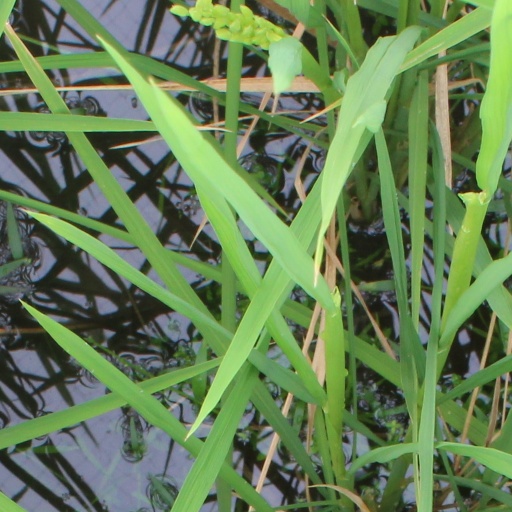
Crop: rice